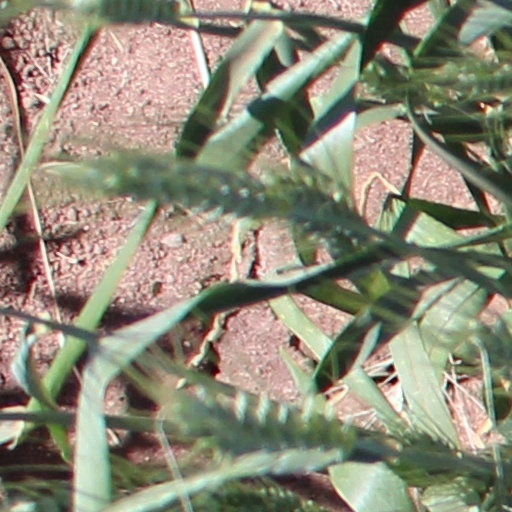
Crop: wheat